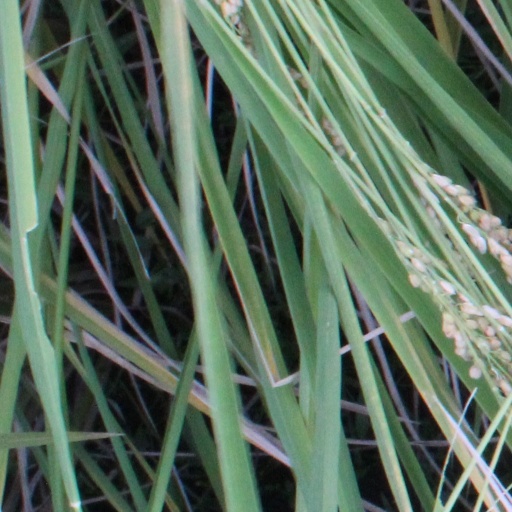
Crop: rice